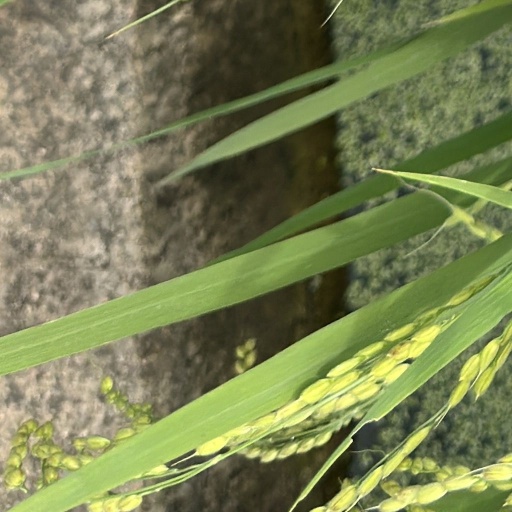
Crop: rice